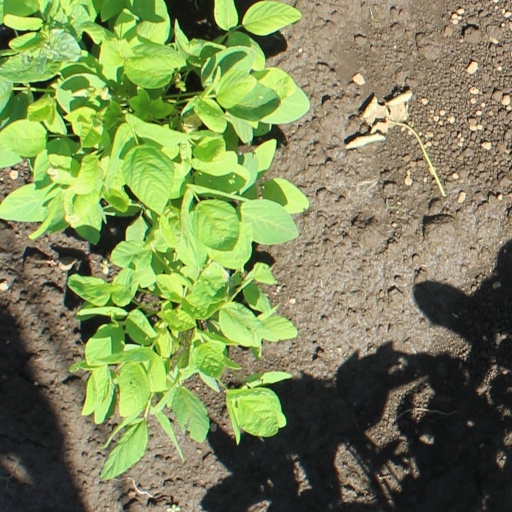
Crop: soybean